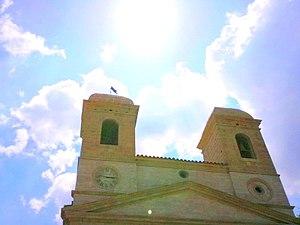
Celle di San Vito est une commune italienne de la province de Foggia dans la région des Pouilles. C'est une enclave de langue francoprovençale où l'on parle le faetar.